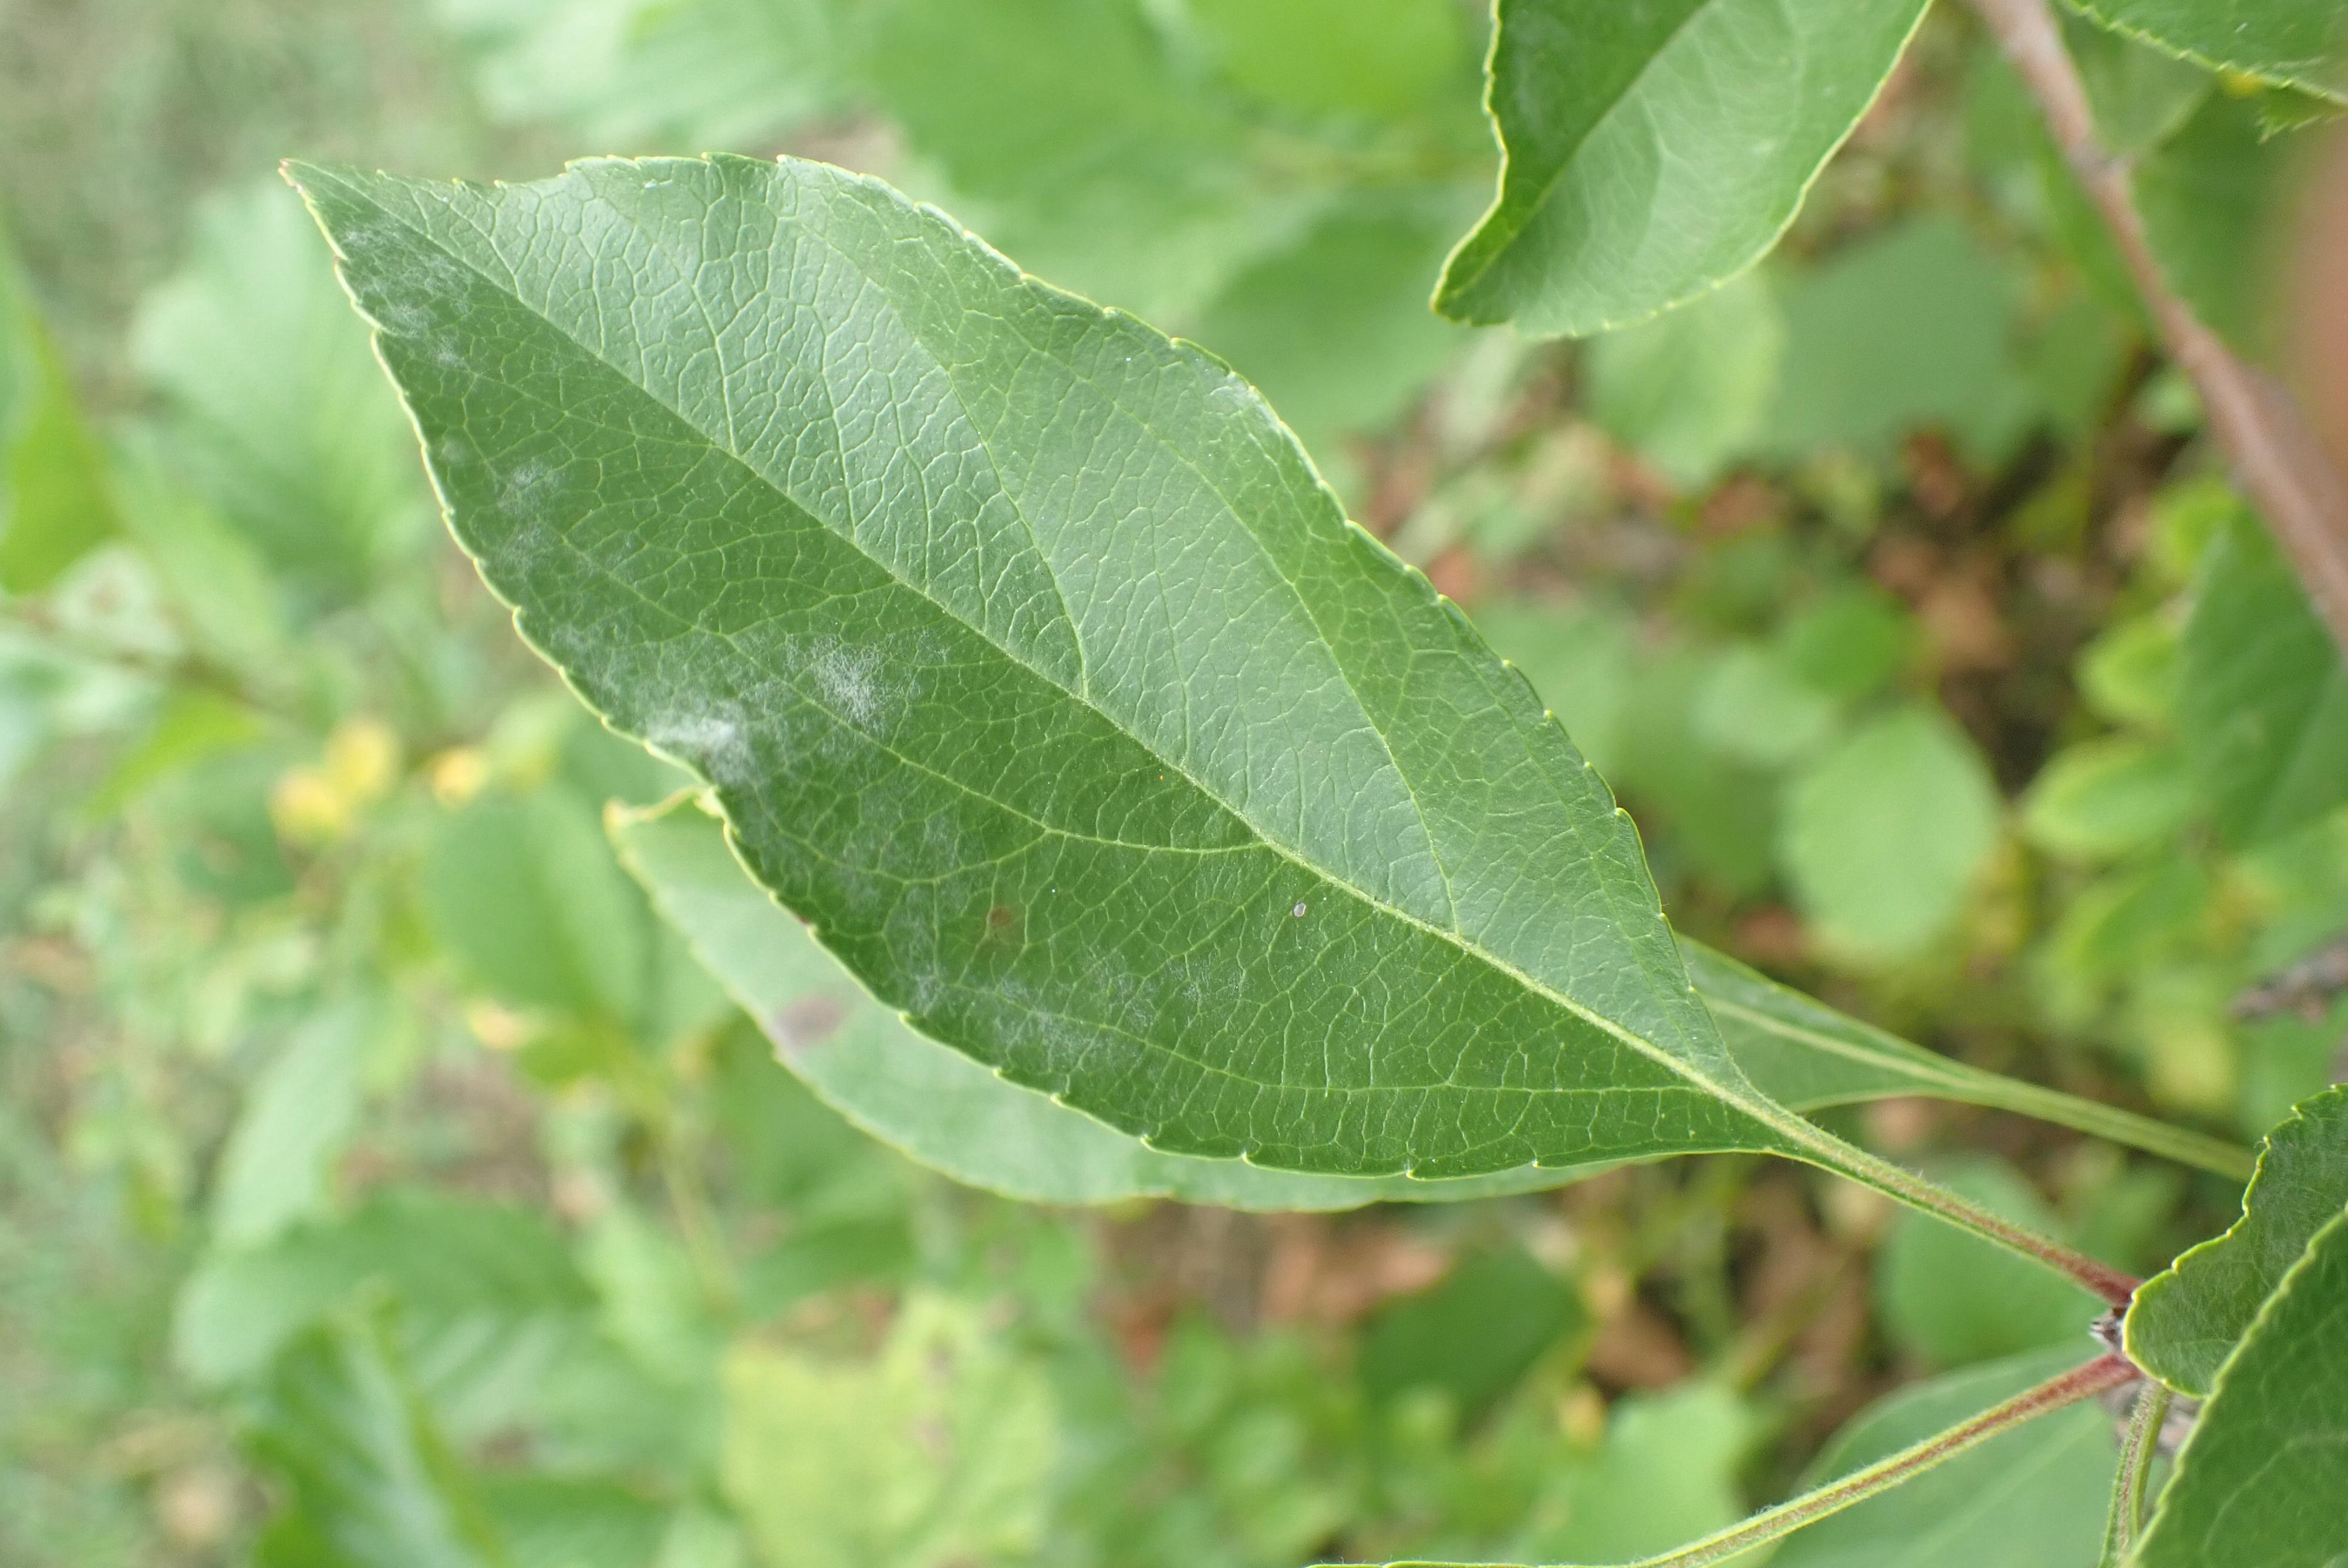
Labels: powdery_mildew